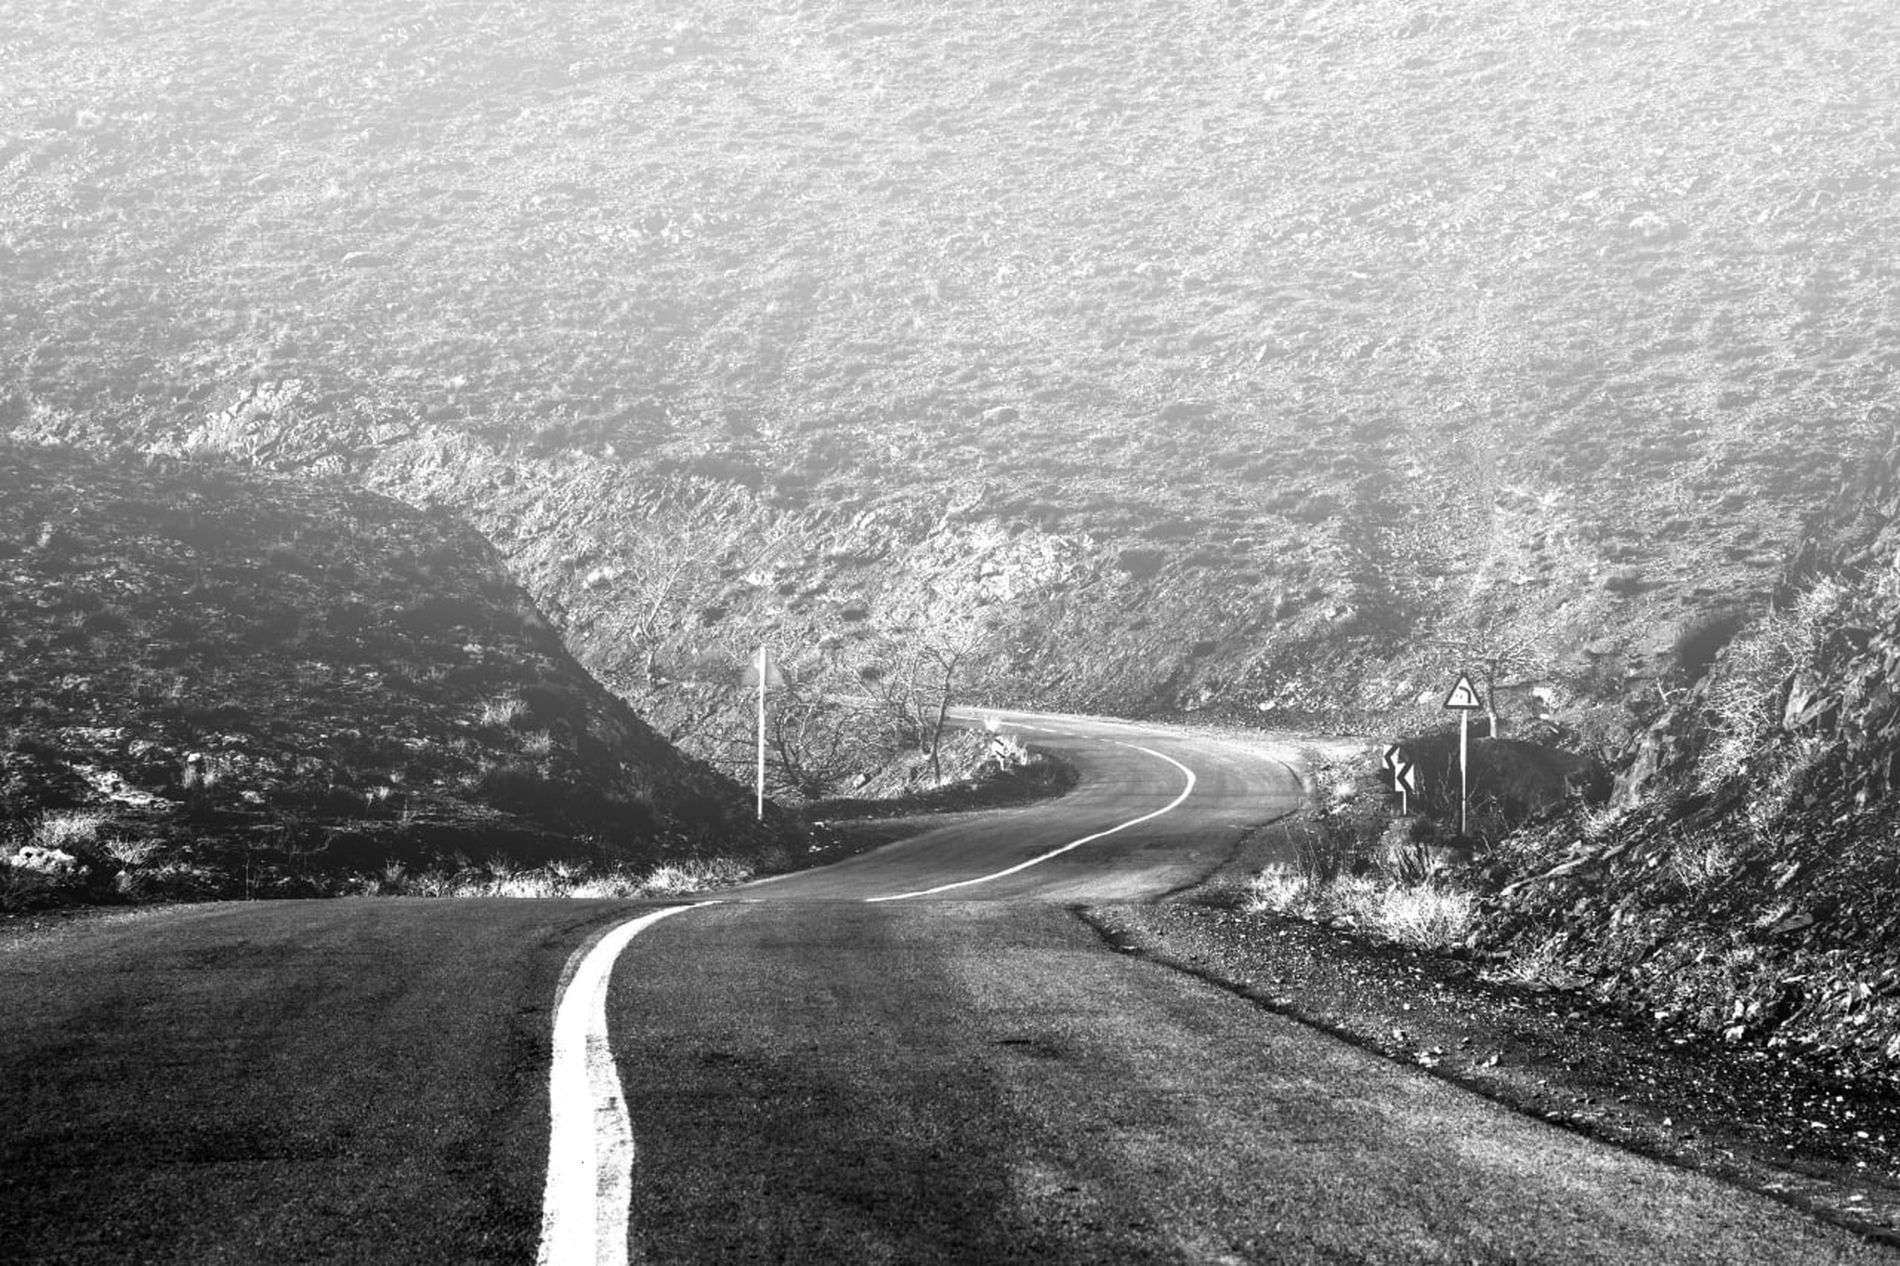
A Road Through the Mountain
The photo shows a curving road going through a mountain area. There is a white line on the road, and a red road sign is visible on the right side.
An eye level shot of a quiet mountain road captured in black and white, giving a calm and moody feeling. The road curves sharply to the right and disappears into the mist. The sky and background are foggy, making the scene feel mysterious and peaceful. The road sign and outline of the road add a pop of color and guide your eyes through the image.
Labels: Road, Tarmac, Freeway, Highway, Outdoors, Sign, Background, Mountain